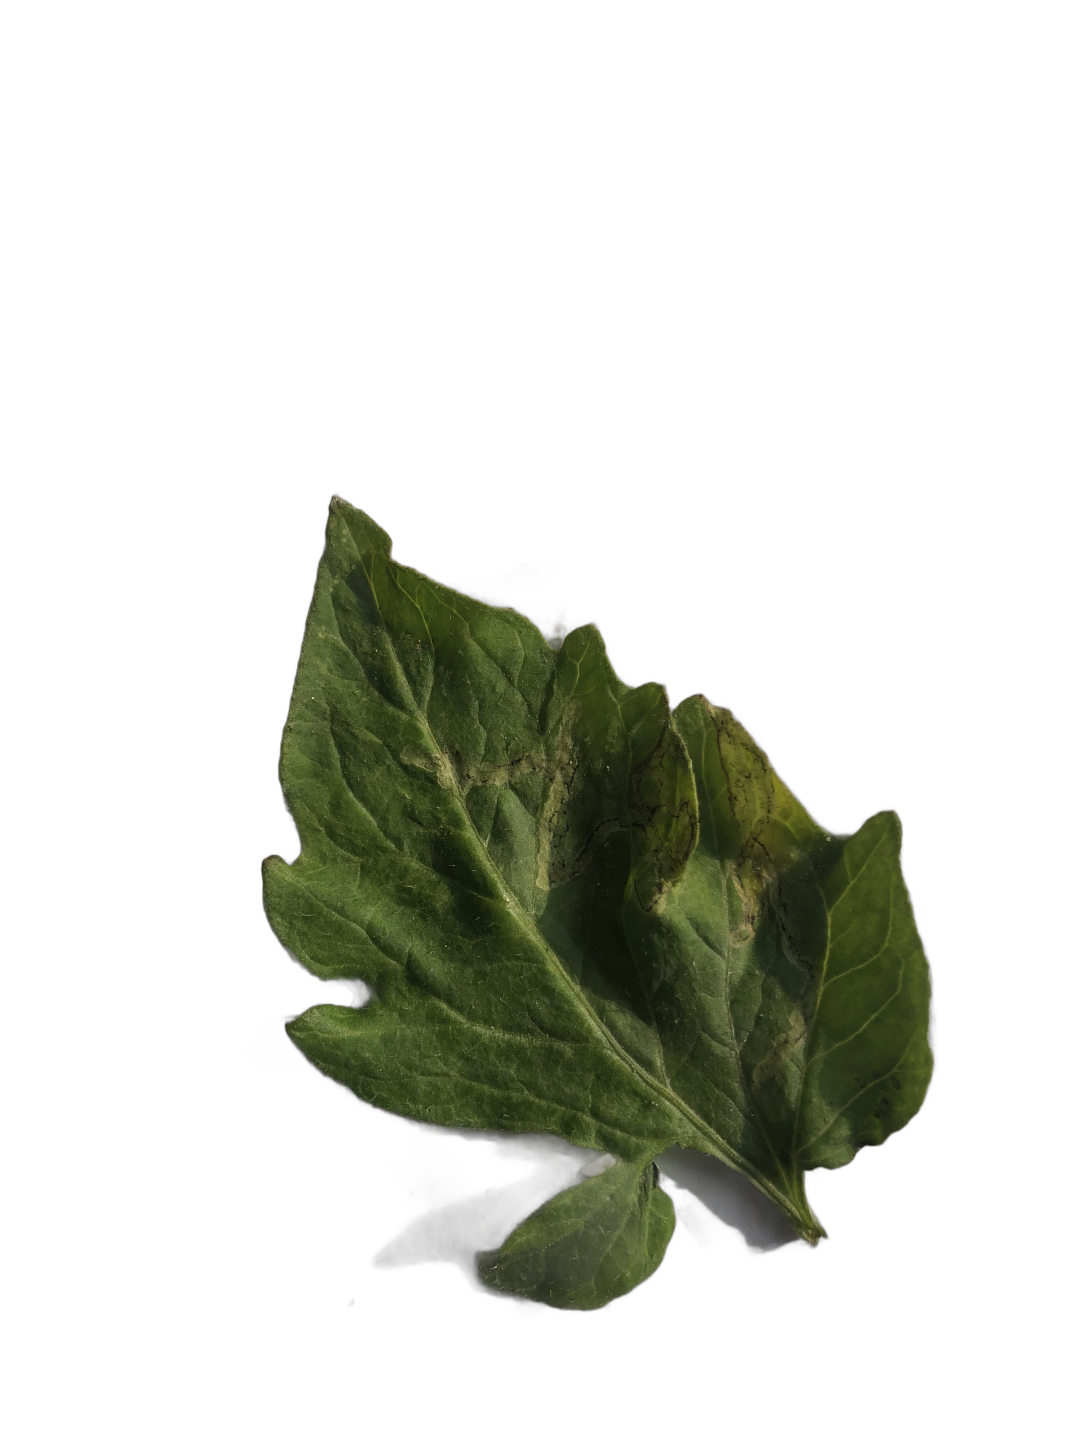
Crop: Tomato
Label: Spot